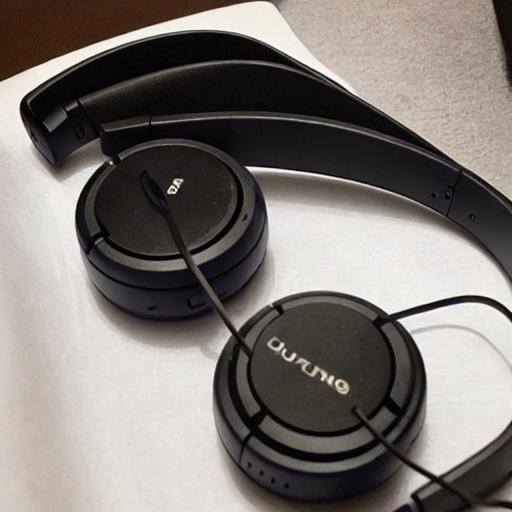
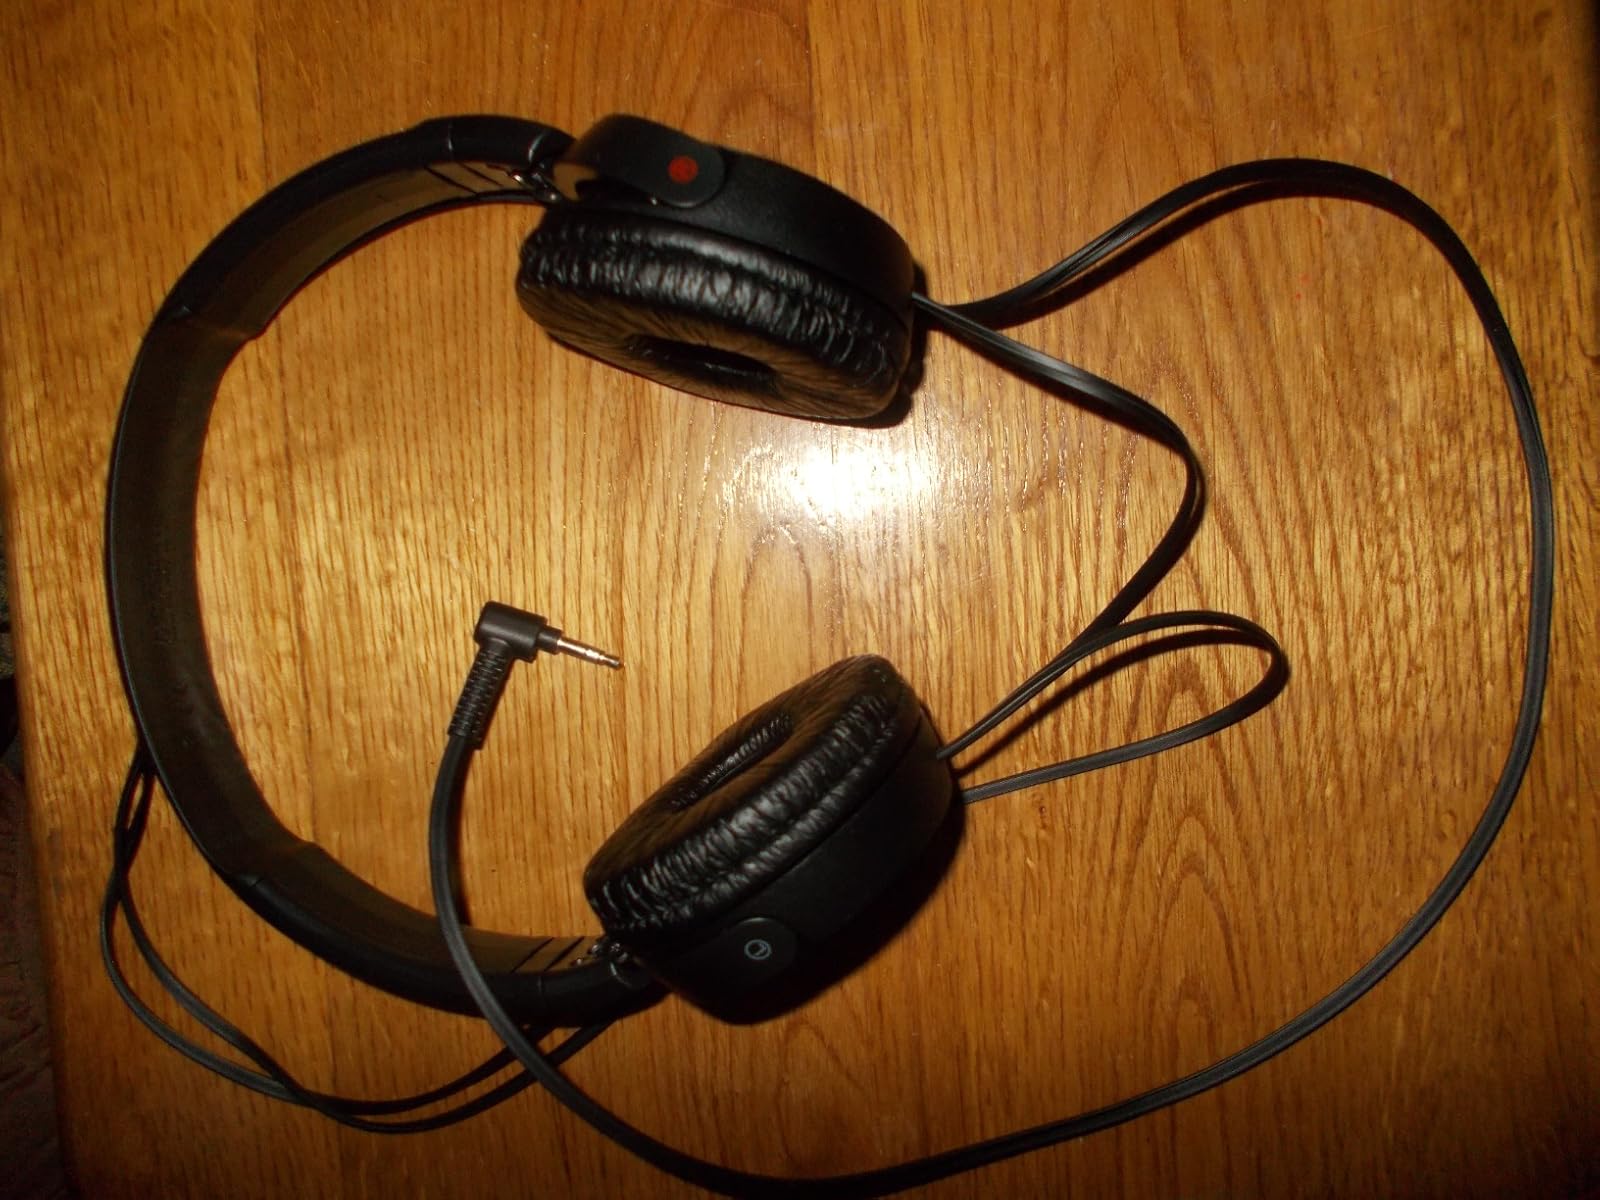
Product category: headphones
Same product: no